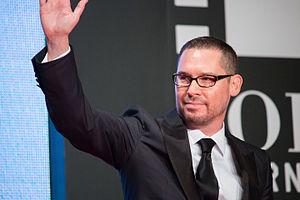
Bohemian Rhapsody est un film biographique britannico-américain coproduit et réalisé par Bryan Singer, sorti en 2018. Il s’agit du portrait romancé et parfois inexact du chanteur de rock britannique Freddie Mercury et de son groupe Queen. Il revient ainsi sur le parcours du groupe, de sa formation en 1970 jusqu'à son apparition au concert Live Aid en 1985.